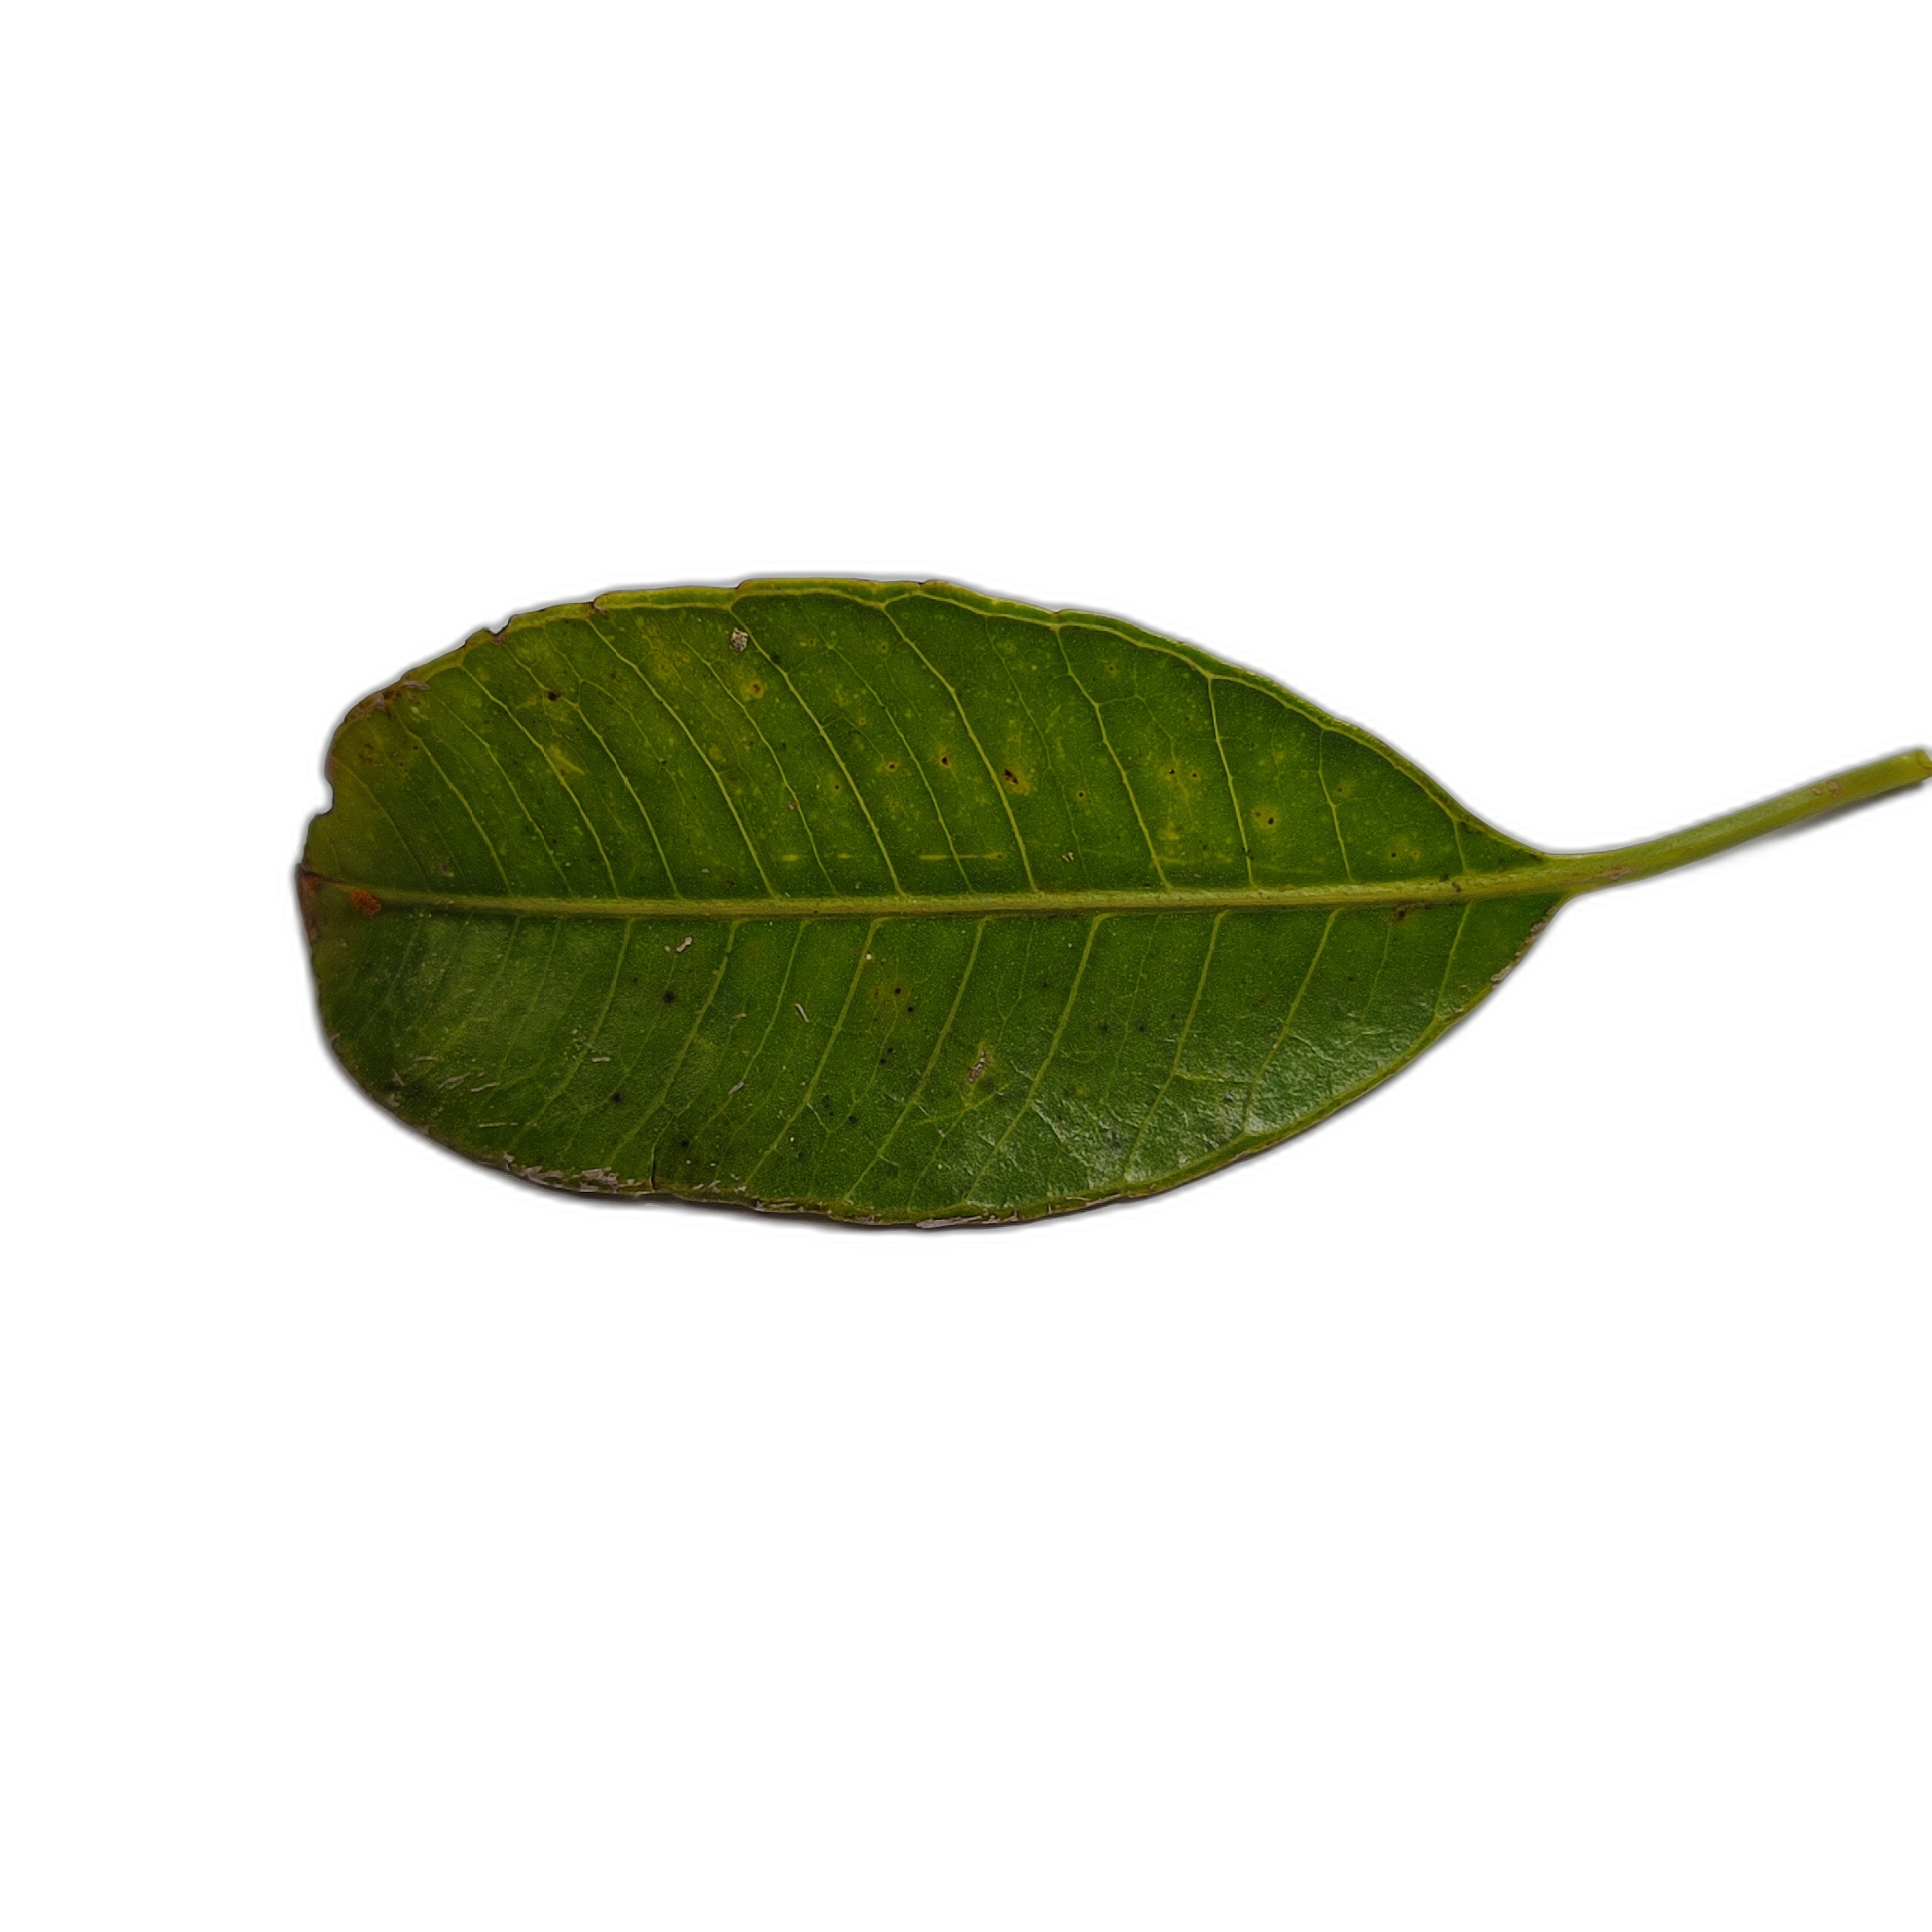
Label: not_healthy